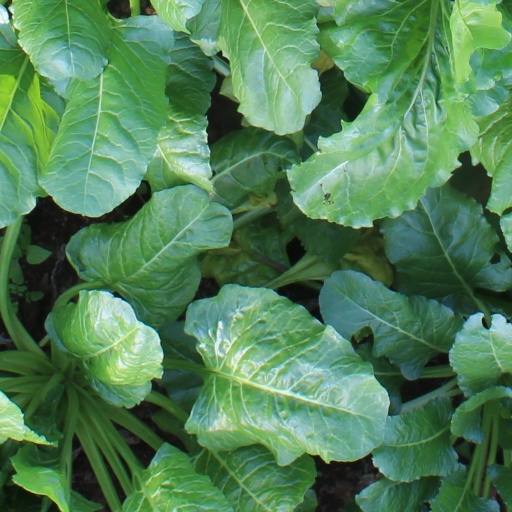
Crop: sugar beet